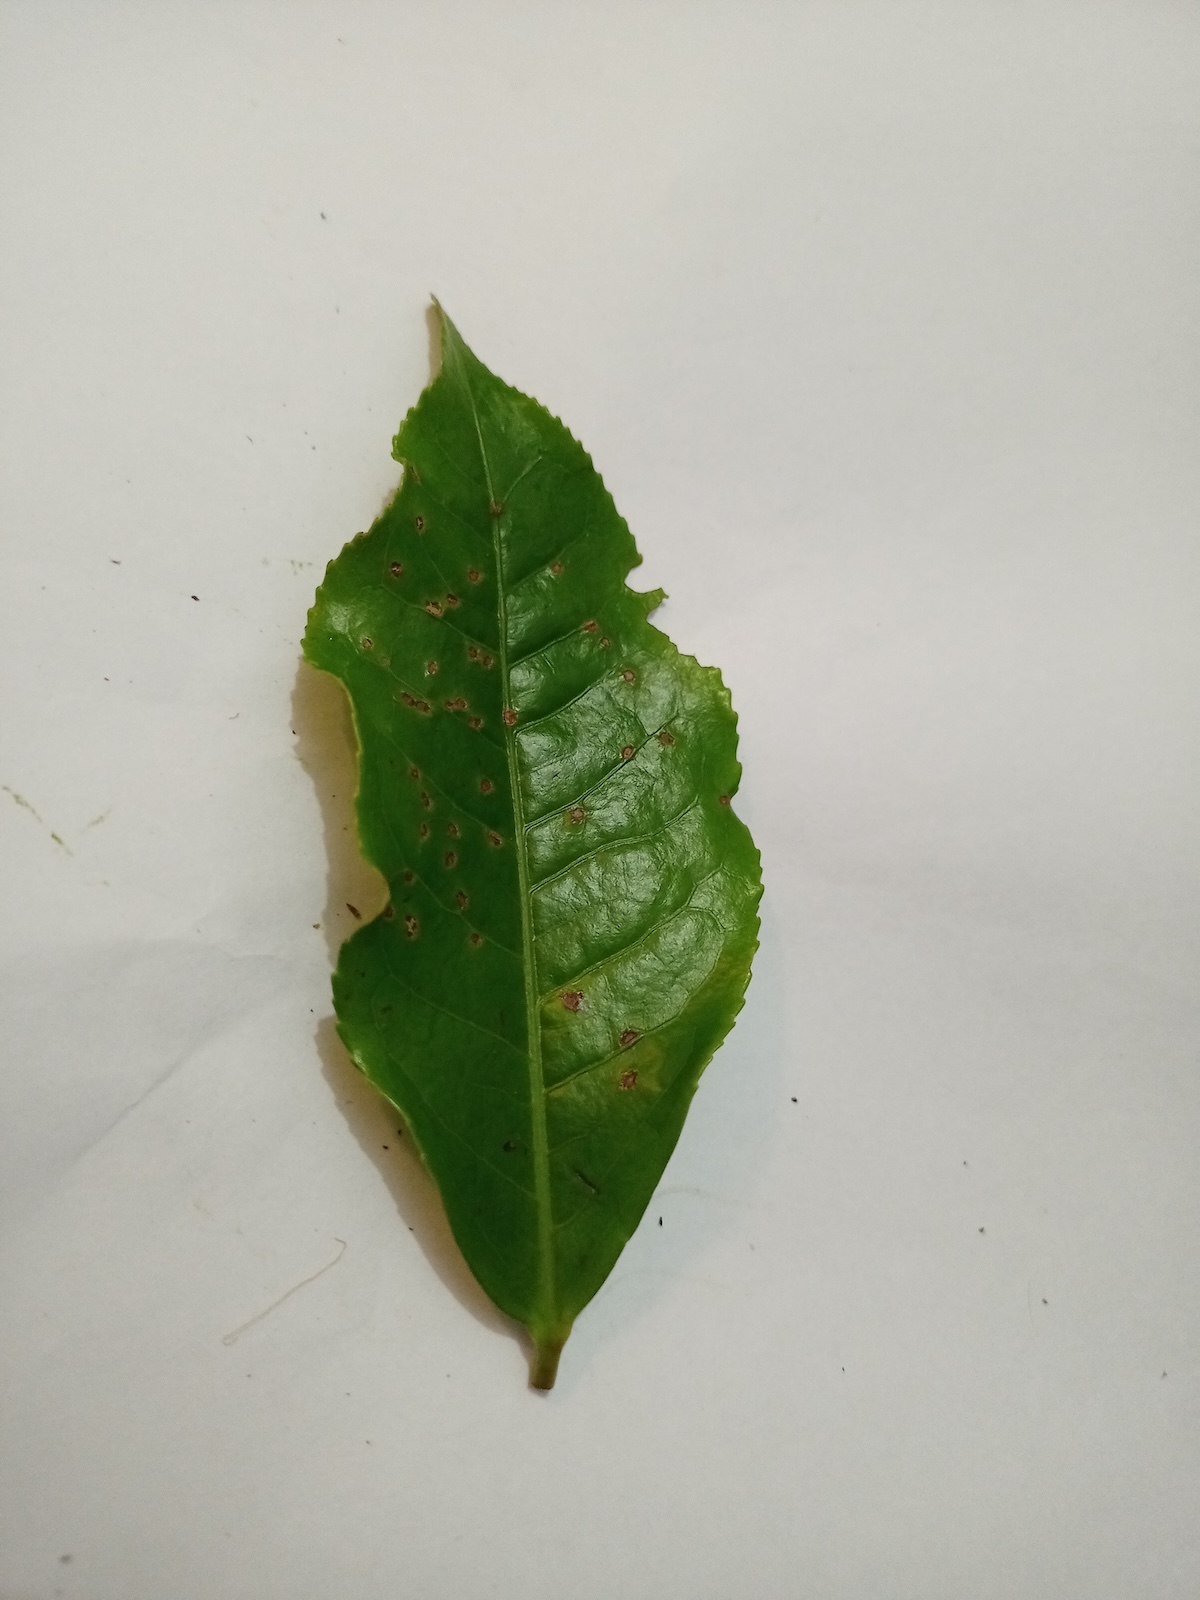
Label: Green mirid bug